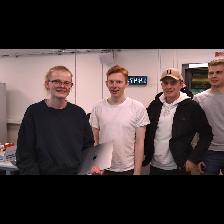
Label: Human